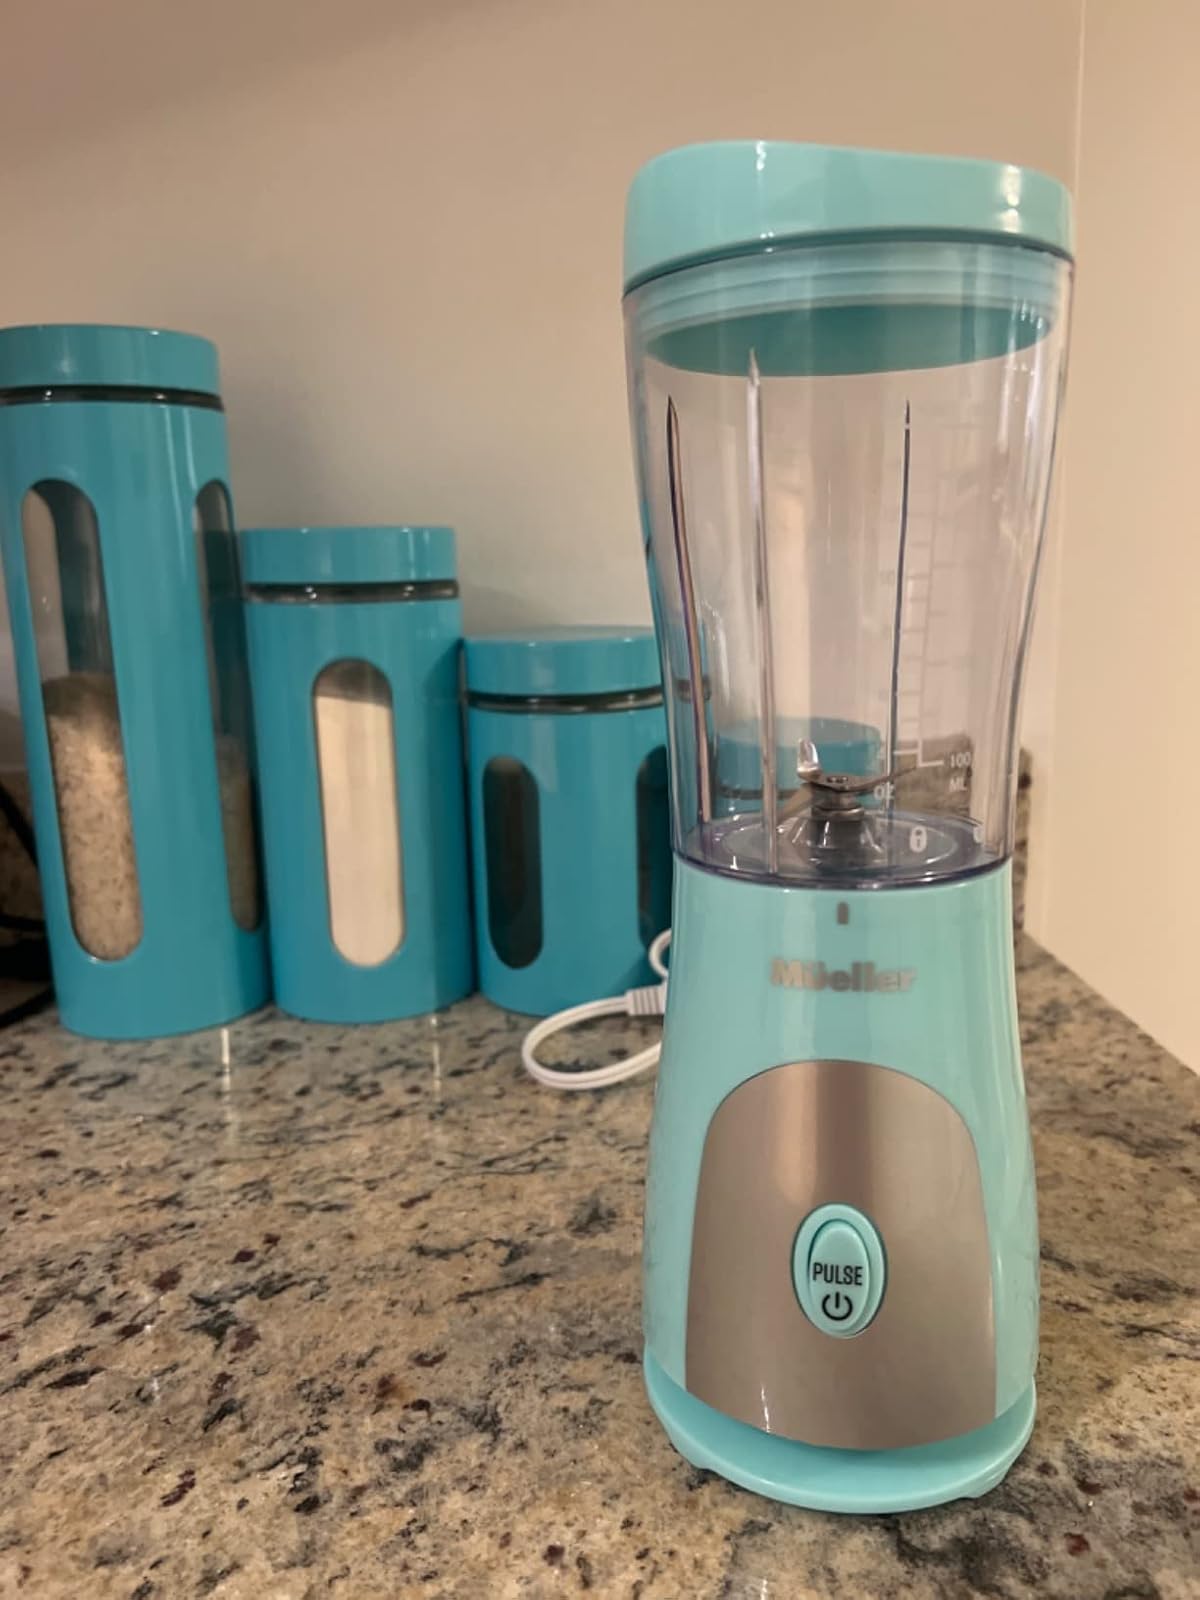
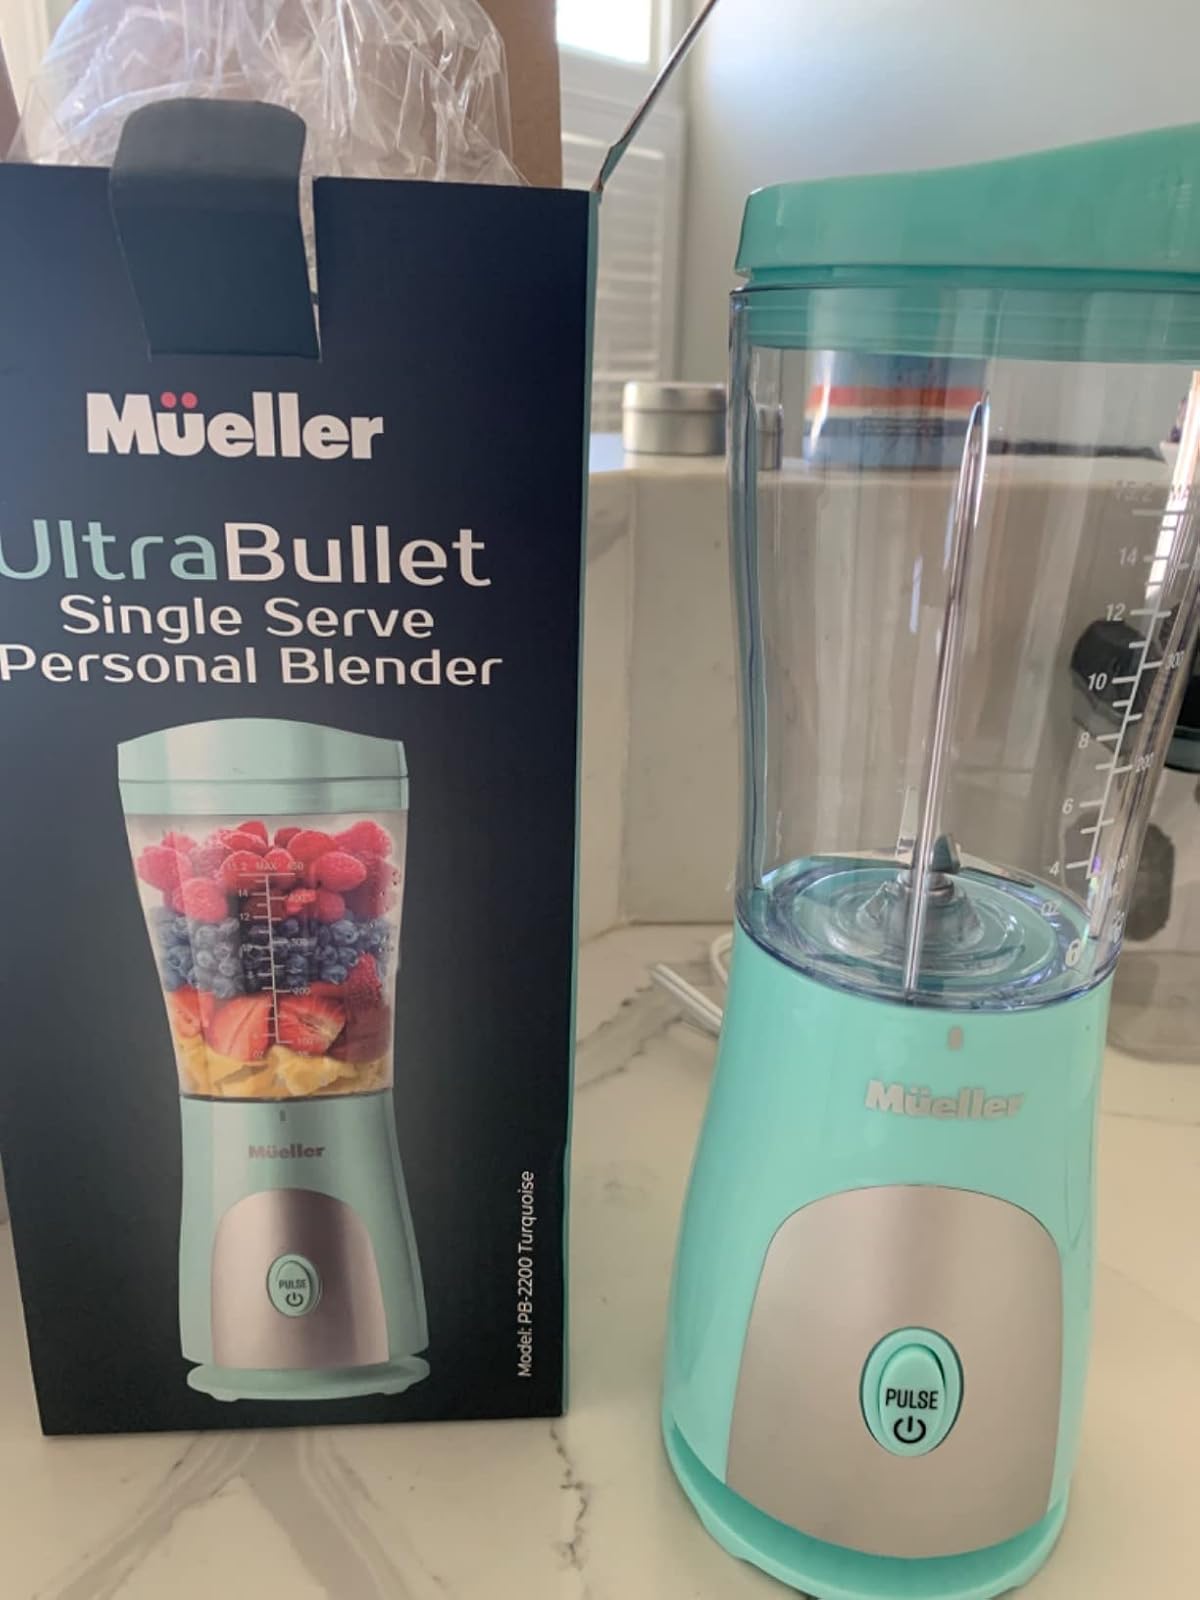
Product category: items_blender
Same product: yes